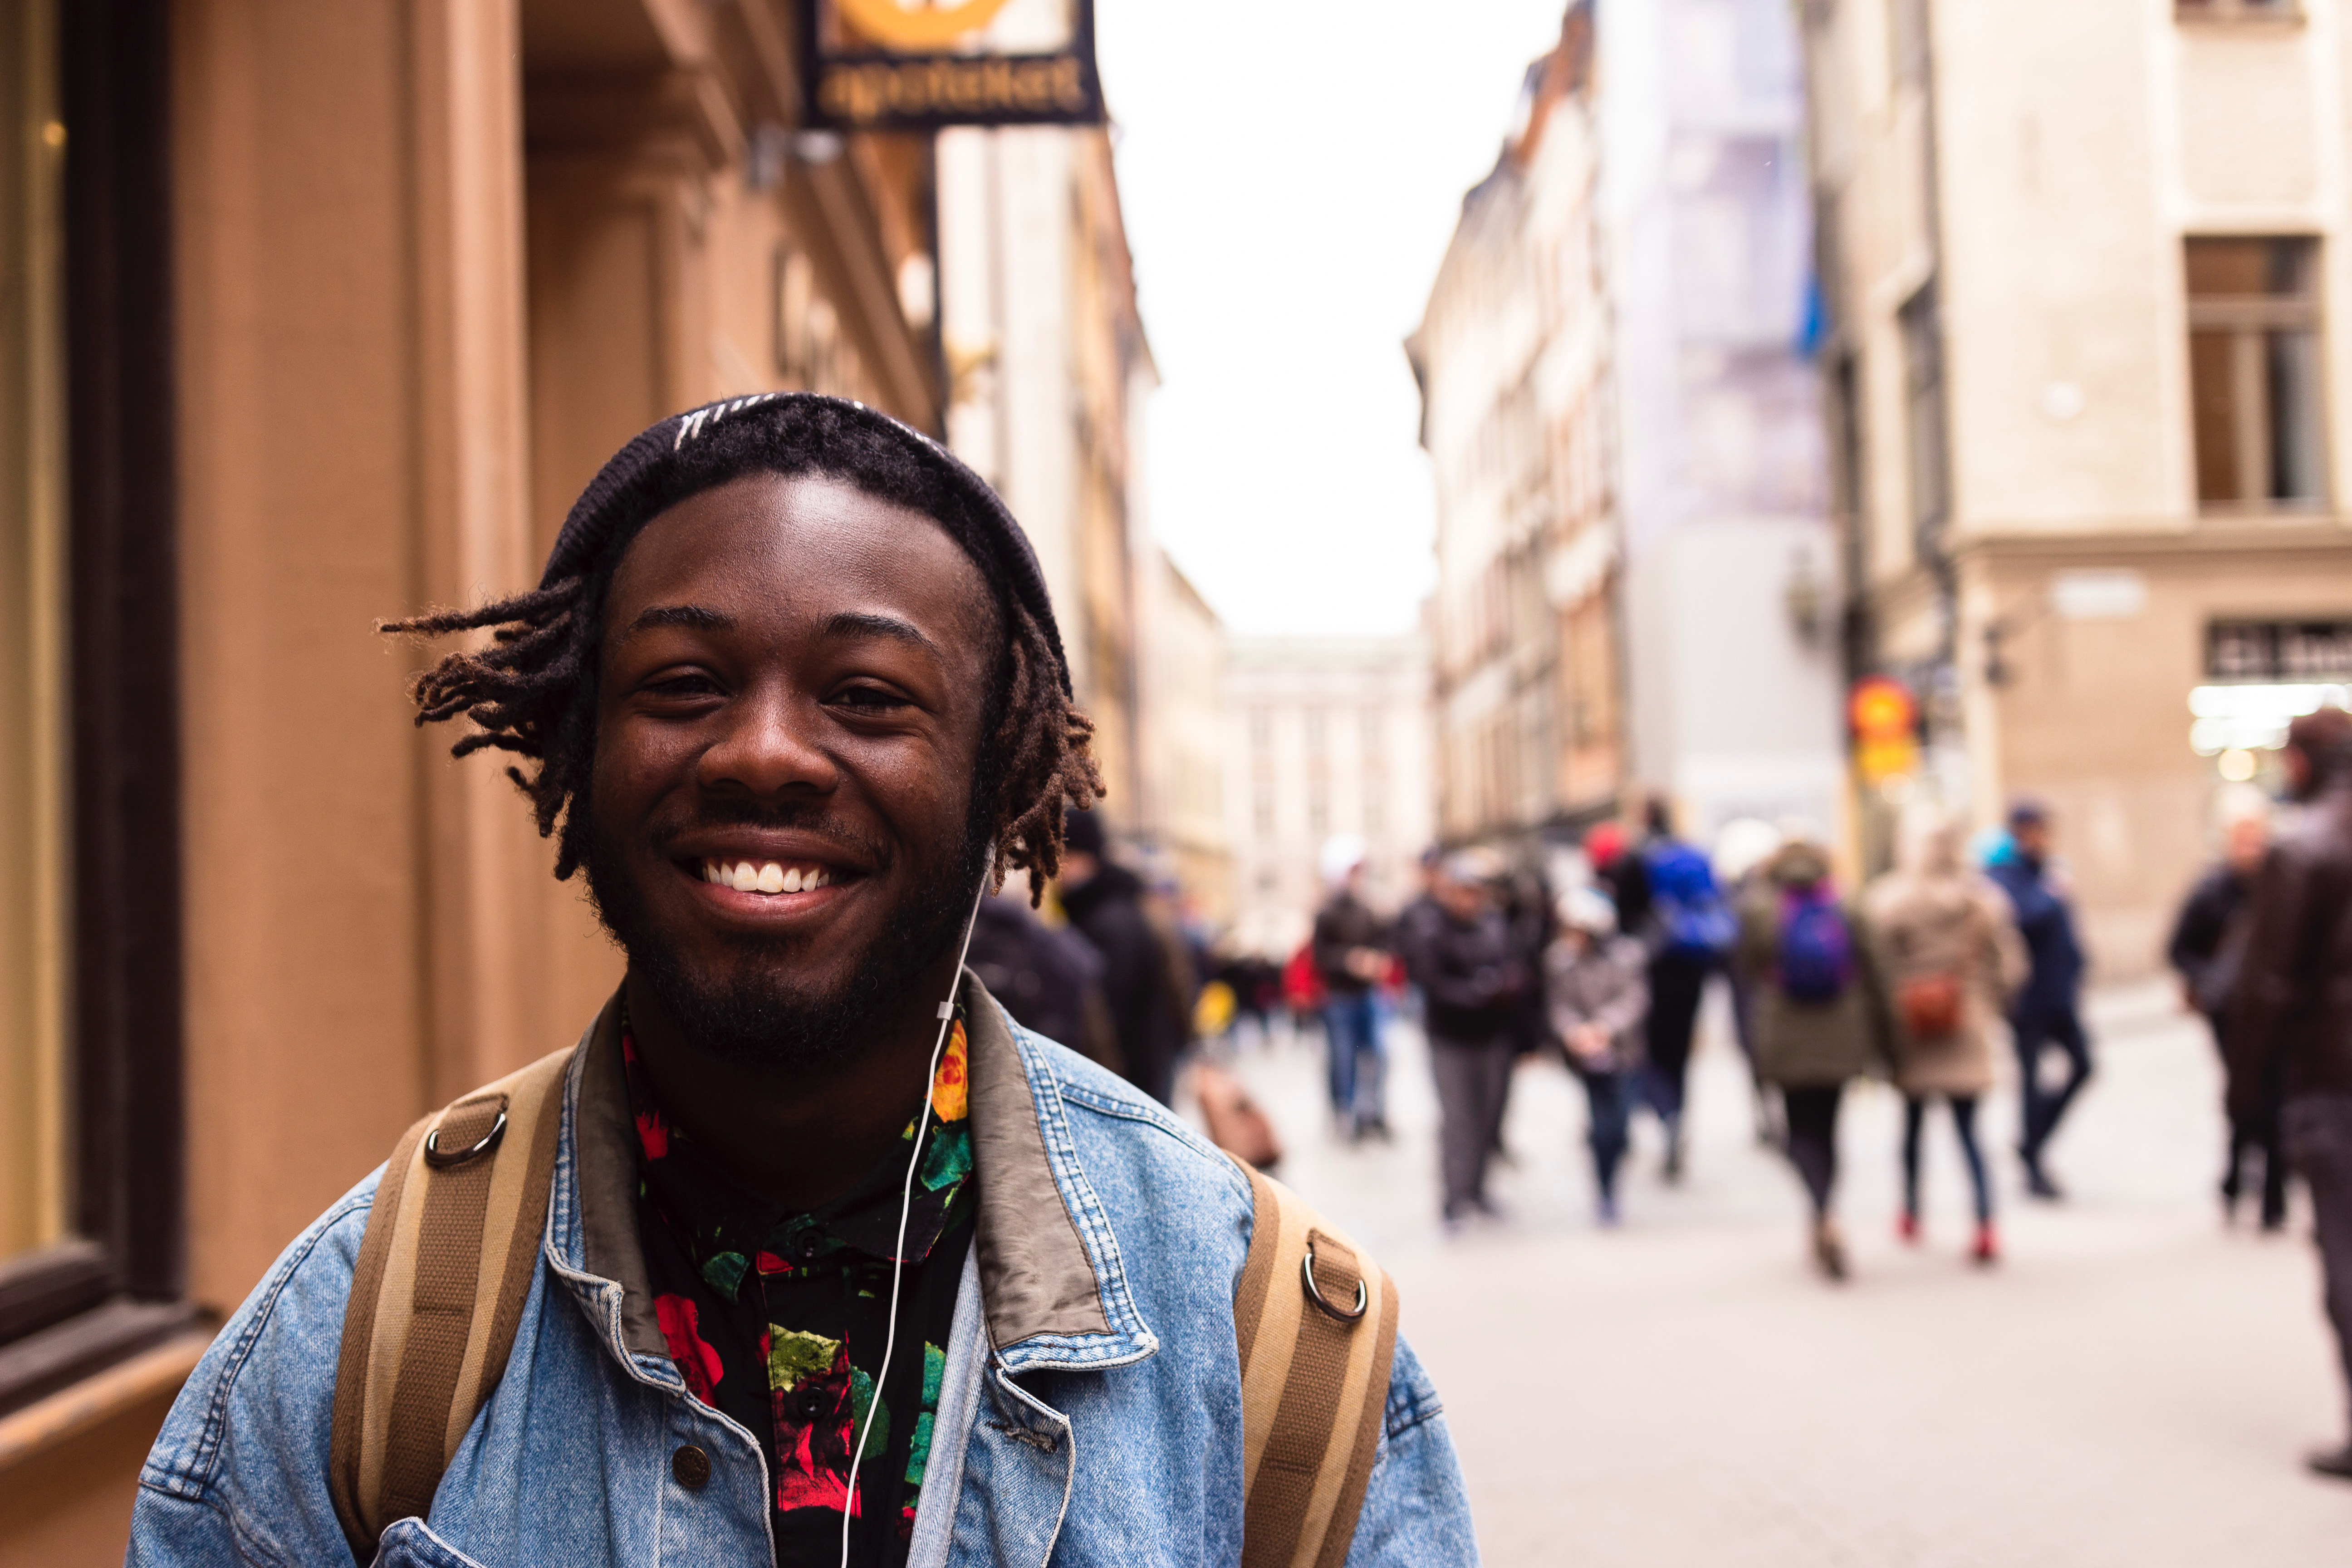
man, person, people, road, street, crowd, male, guy, color, smiling, festival, infrastructure, photograph, tradition, demonstration, african american